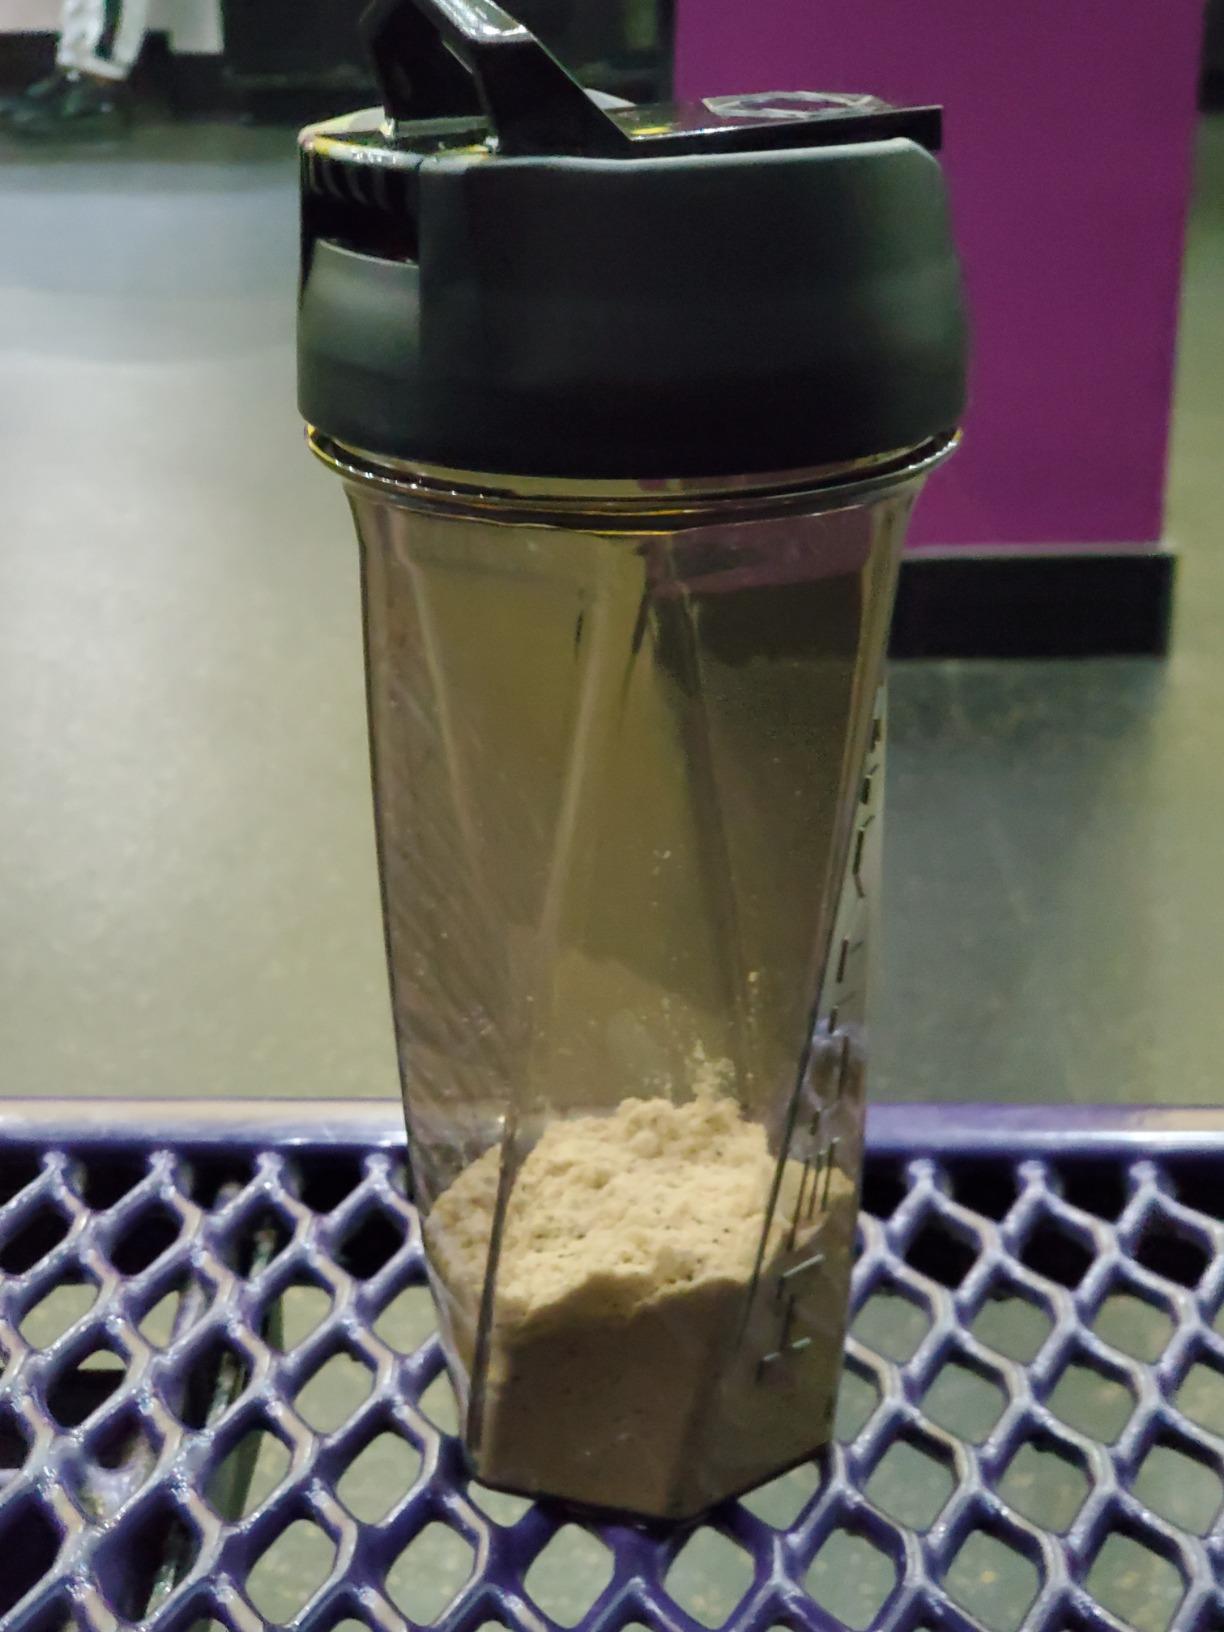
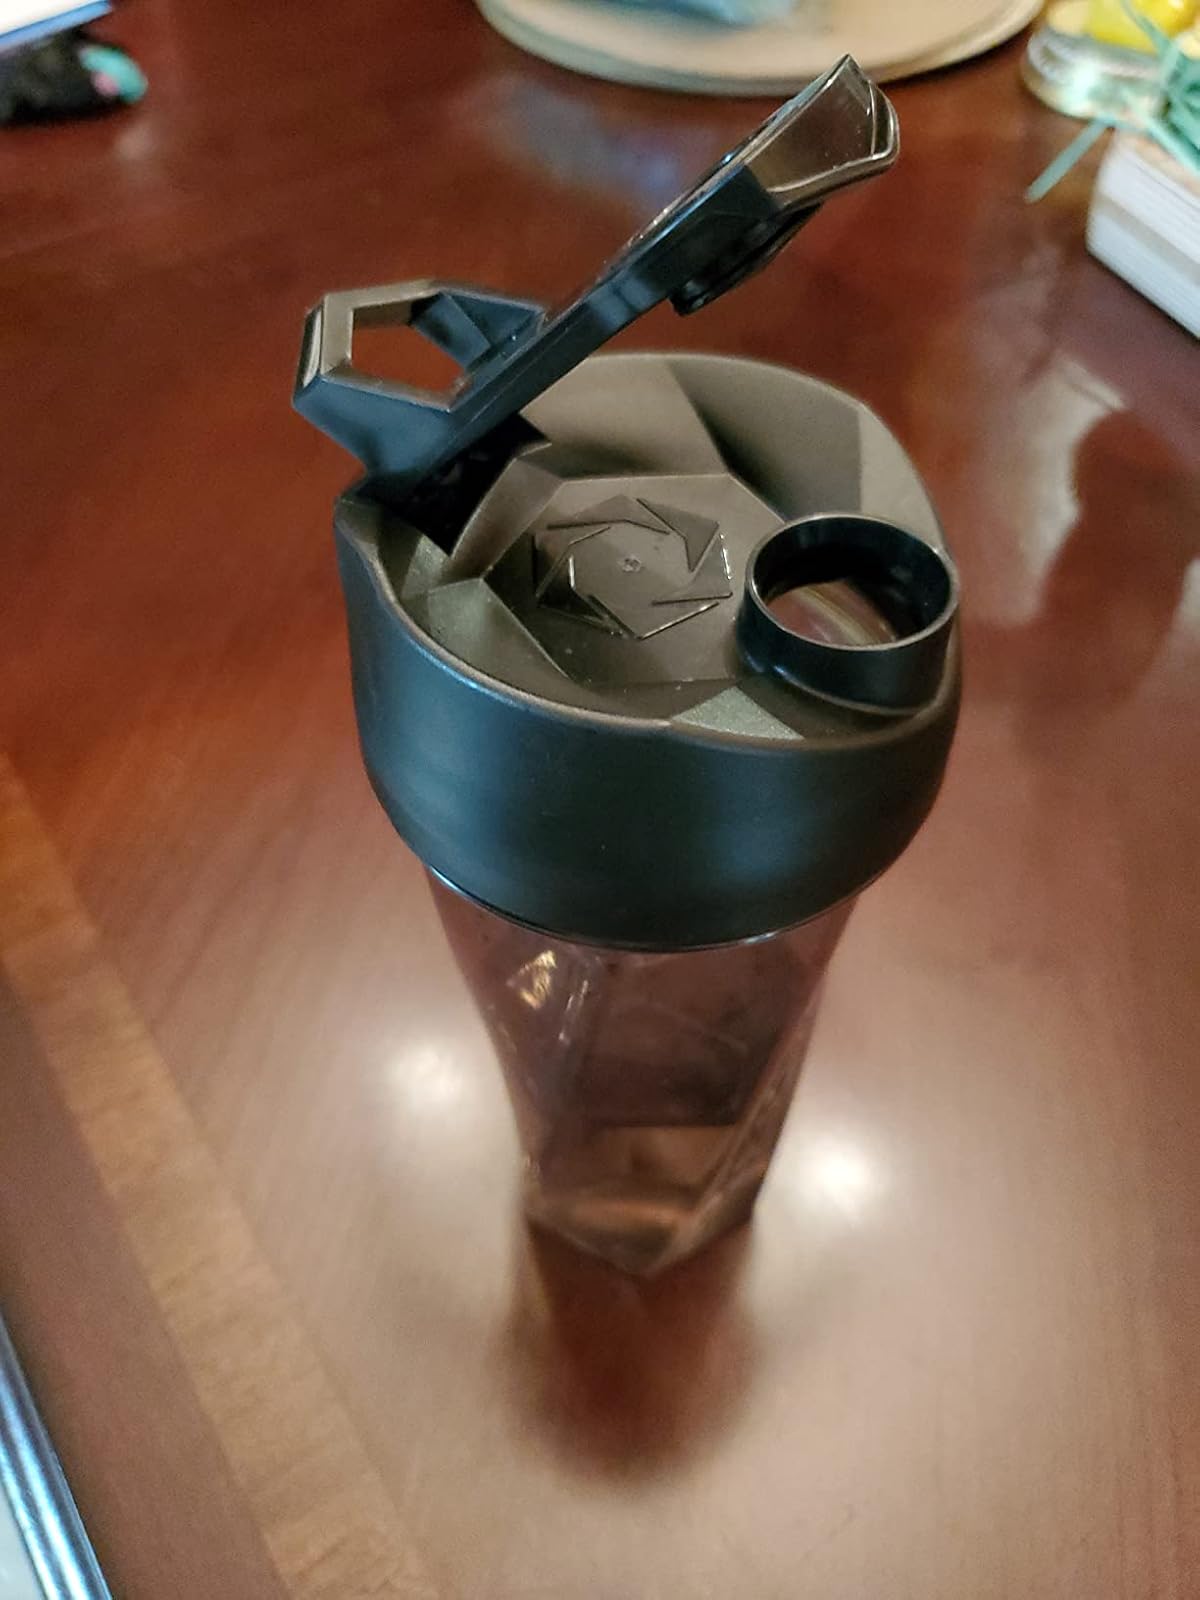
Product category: items_blender
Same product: yes